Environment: real
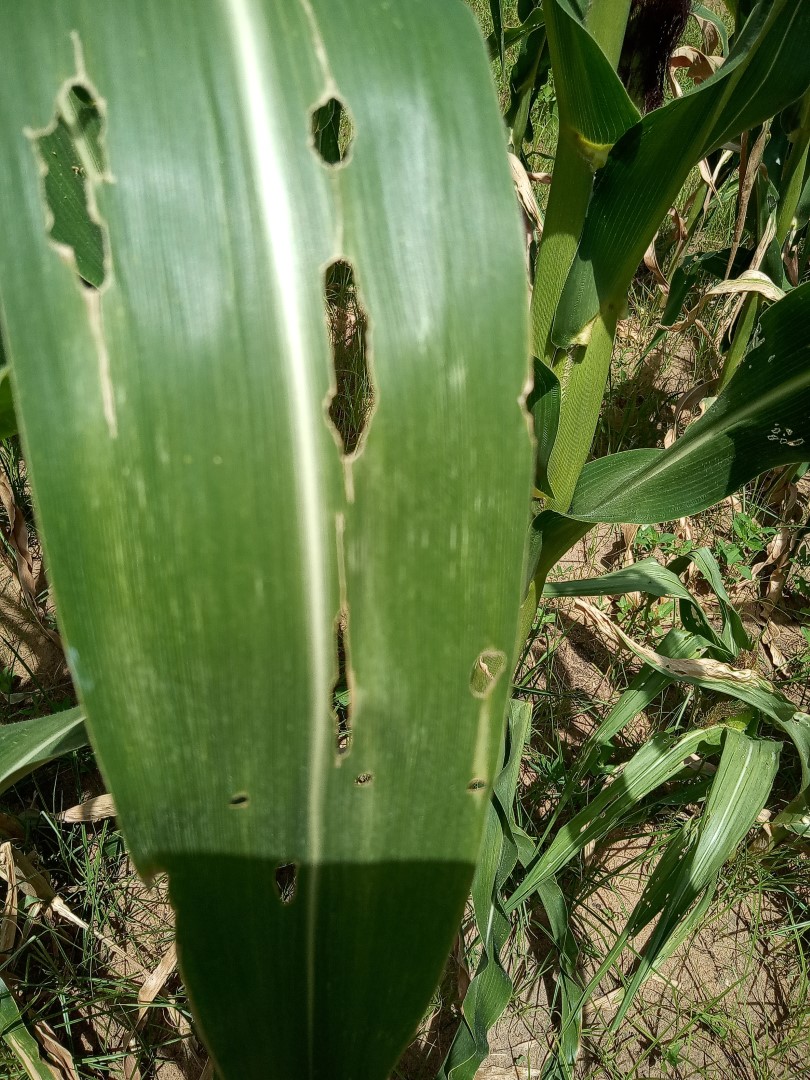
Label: fall_armyworm